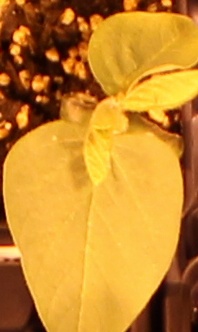
Label: Soybean